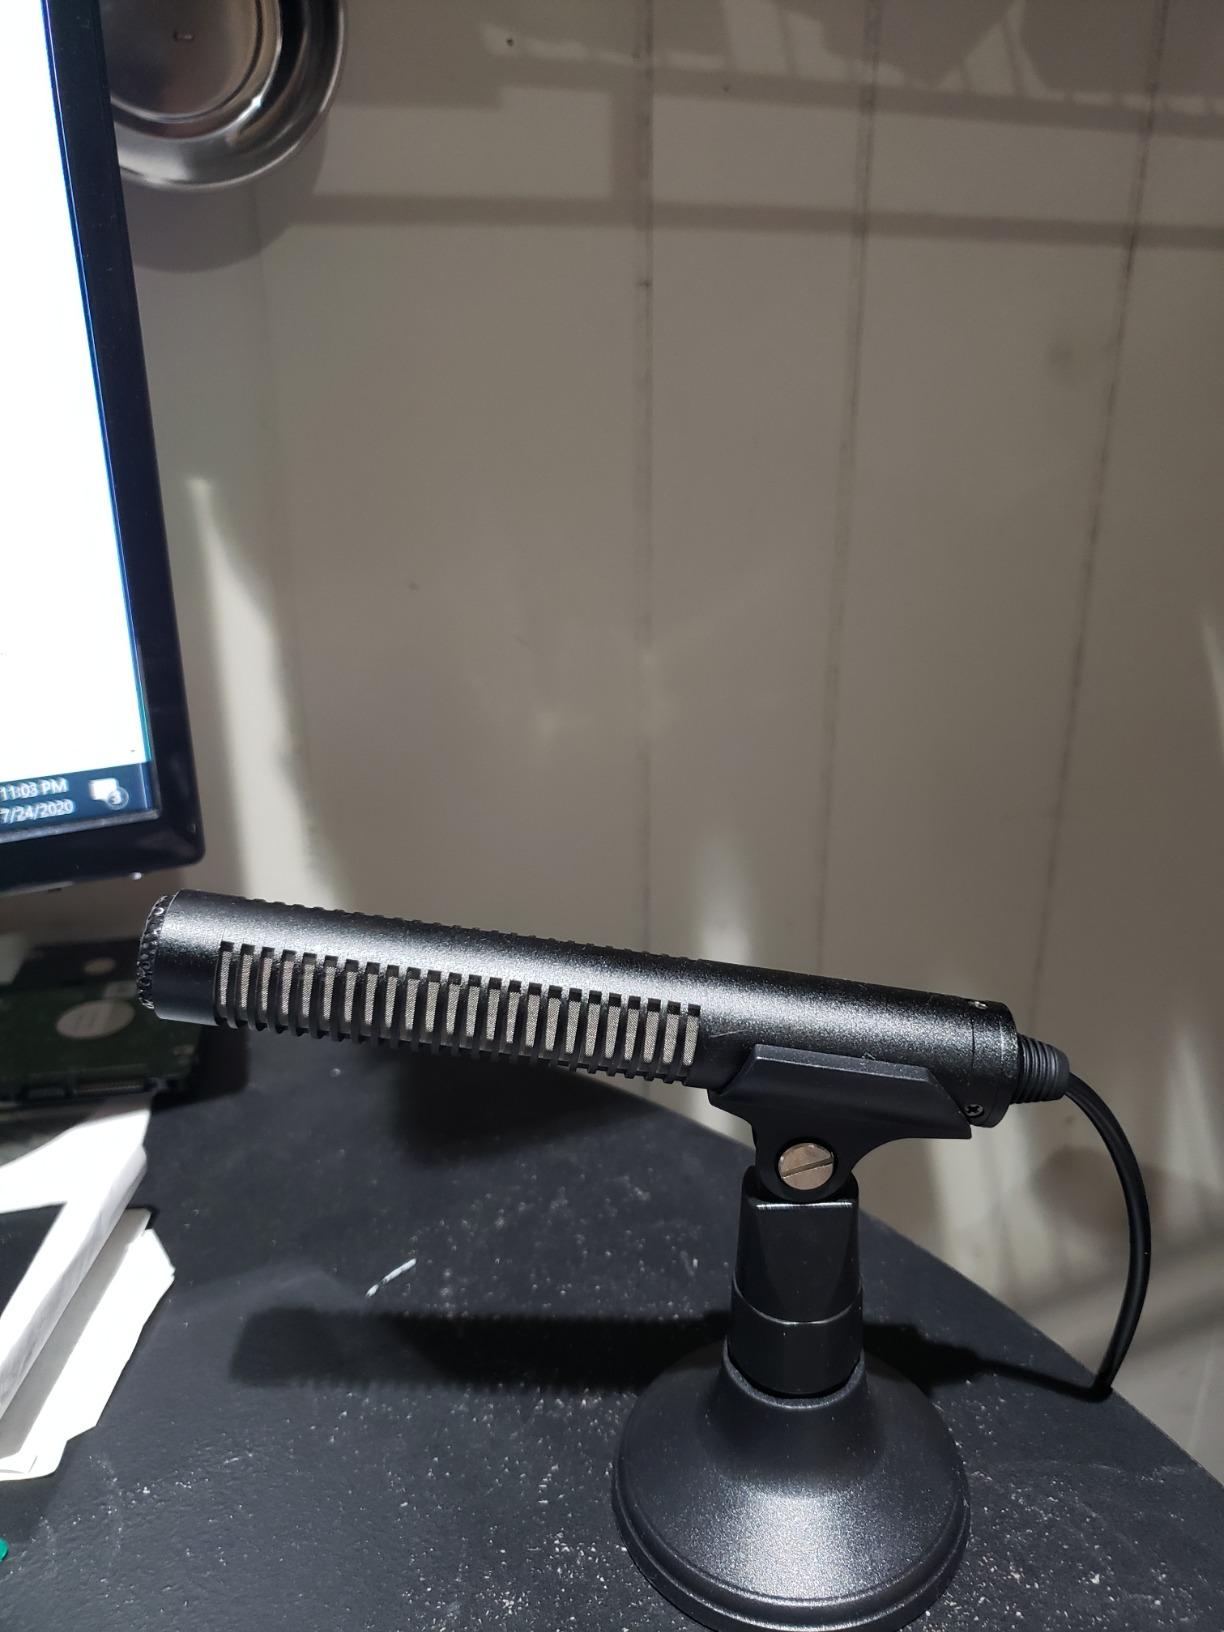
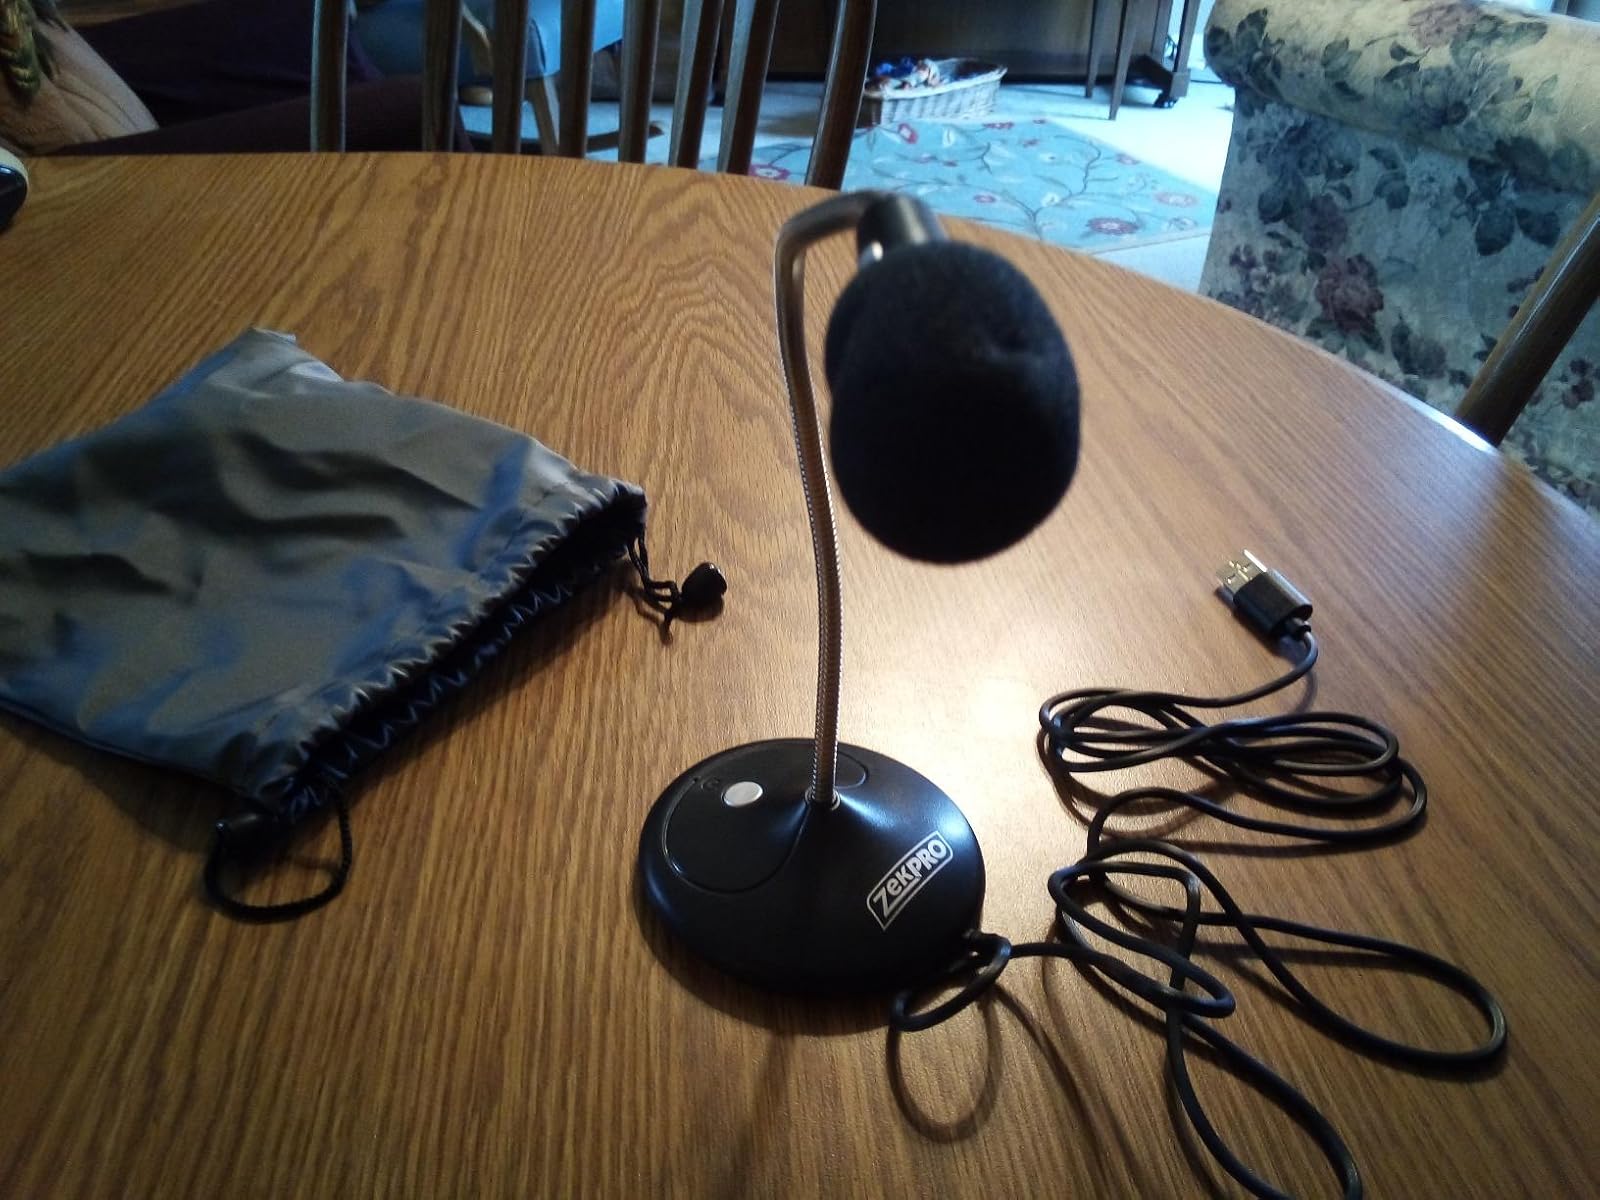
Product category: microphone
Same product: no